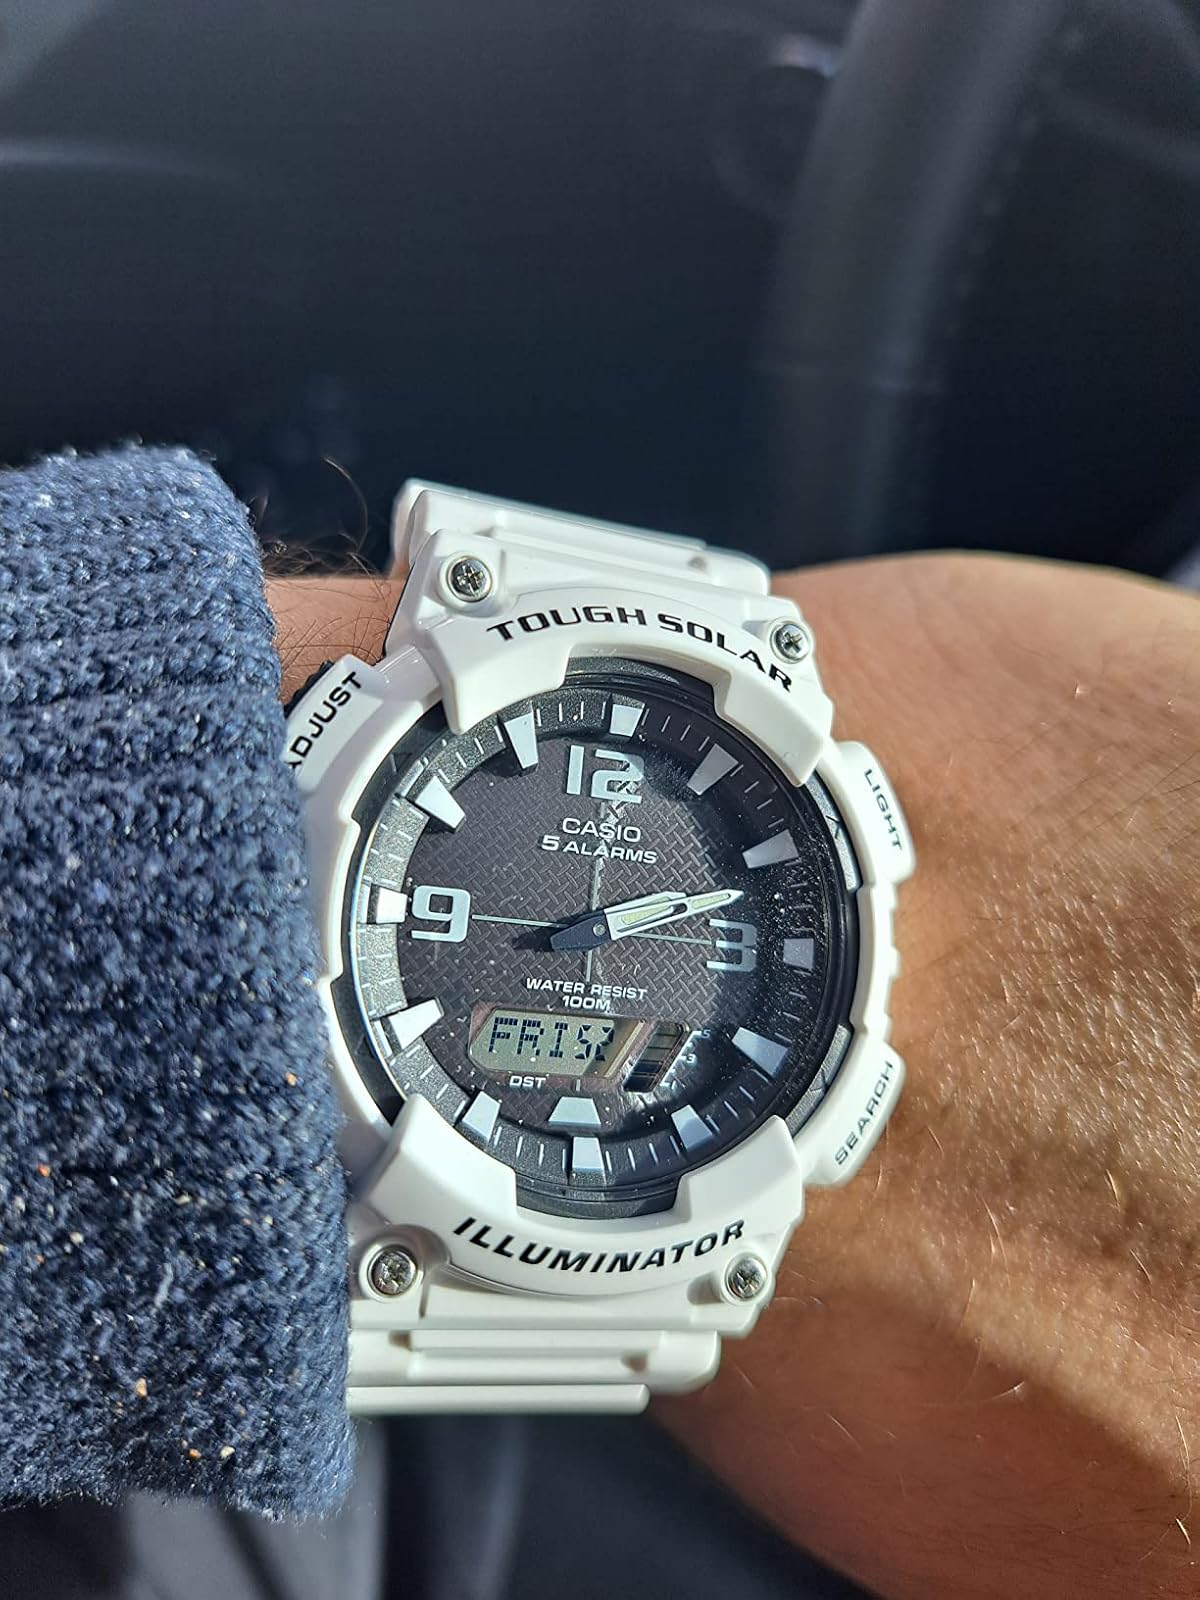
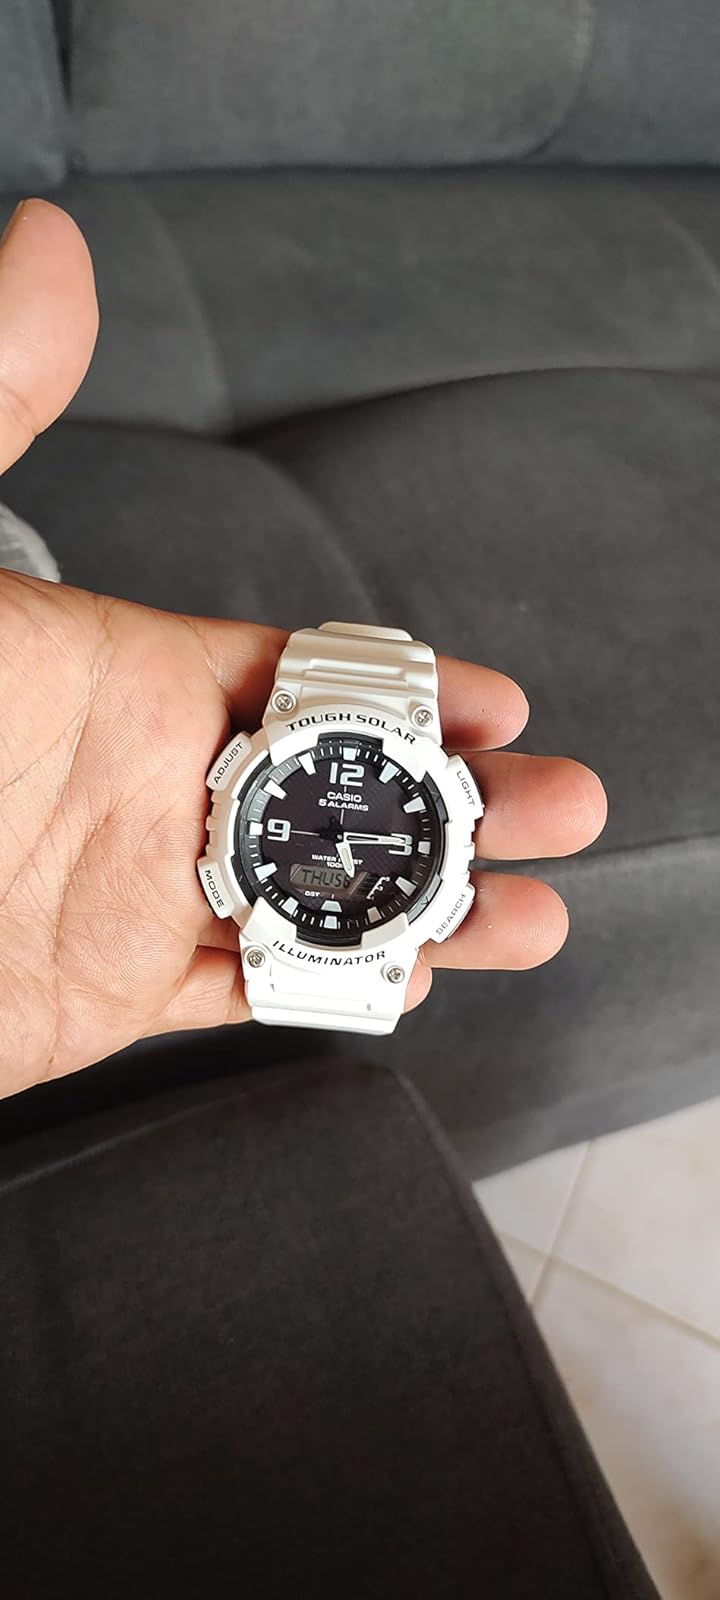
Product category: accessories_watch
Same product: yes